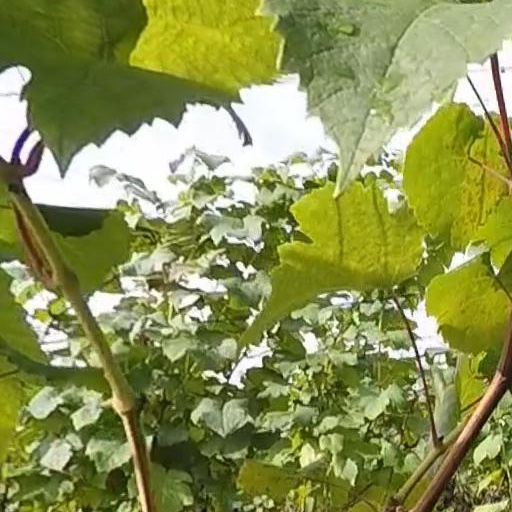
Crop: grape